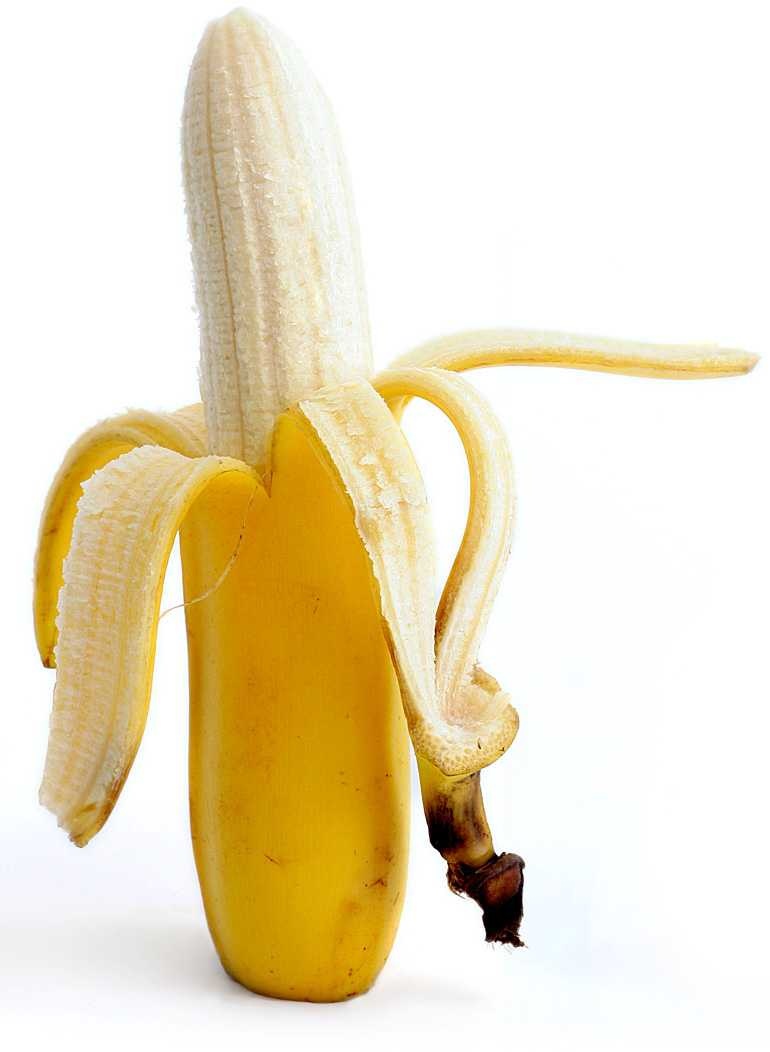
Label: Banana